John Taylor Johnston

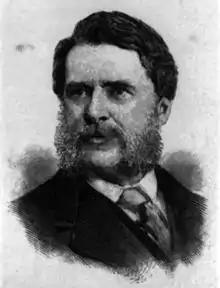
Johnston, "Harper's Weekly" engraving, 1891.

John Taylor Johnston (April 8, 1820 – March 24, 1893) was an American businessman and patron of the arts. He served as president of the Central Railroad of New Jersey and was one of the founders of The Metropolitan Museum of Art.